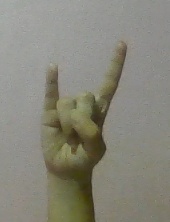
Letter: la